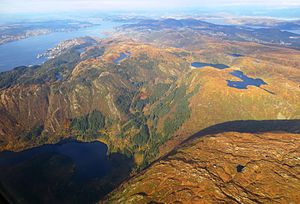
Bergen / Geografi
Blåmannen og Rundemannen fra venstre billedkant mod midten, og vandet Svartediket (= Sortediget) nederst til venstre.
"Bergen er en by og kommune i Vestland fylke; eget fylke frem til 1972. Beliggende på Norges vestkyst, omgivet af ""De syv fjelde"", og omtalt som ""Vestlandets hovedstad"".